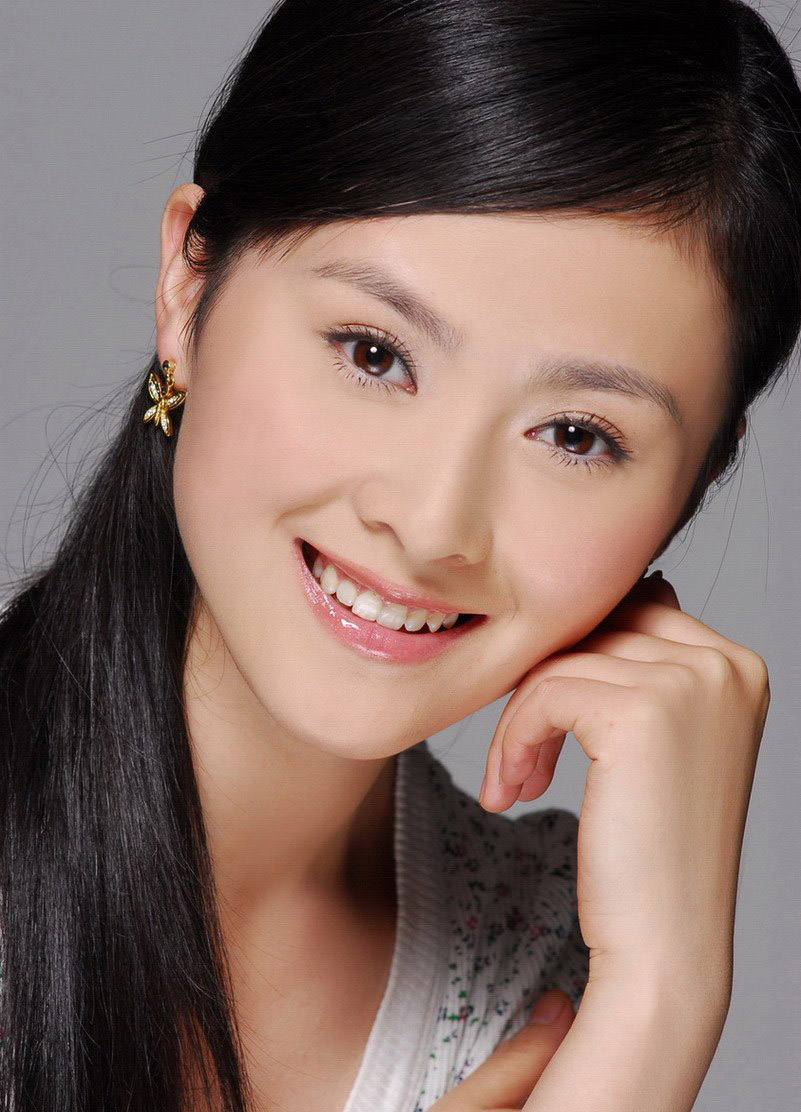
Gender: women